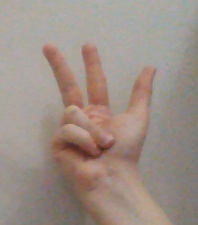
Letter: al